Motorcycle fork

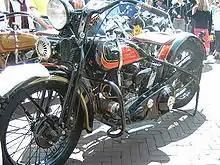
Early Harley-Davidson with springer fork

The springer fork is an early type of leading link fork. A springer fork does not have the suspension built into the fork tubes, but instead has it mounted externally, where it may be integrated into the triple clamp. This style of fork may be found on antique motorcycles or choppers, and is available today on Harley-Davidson's "Softail Springer".